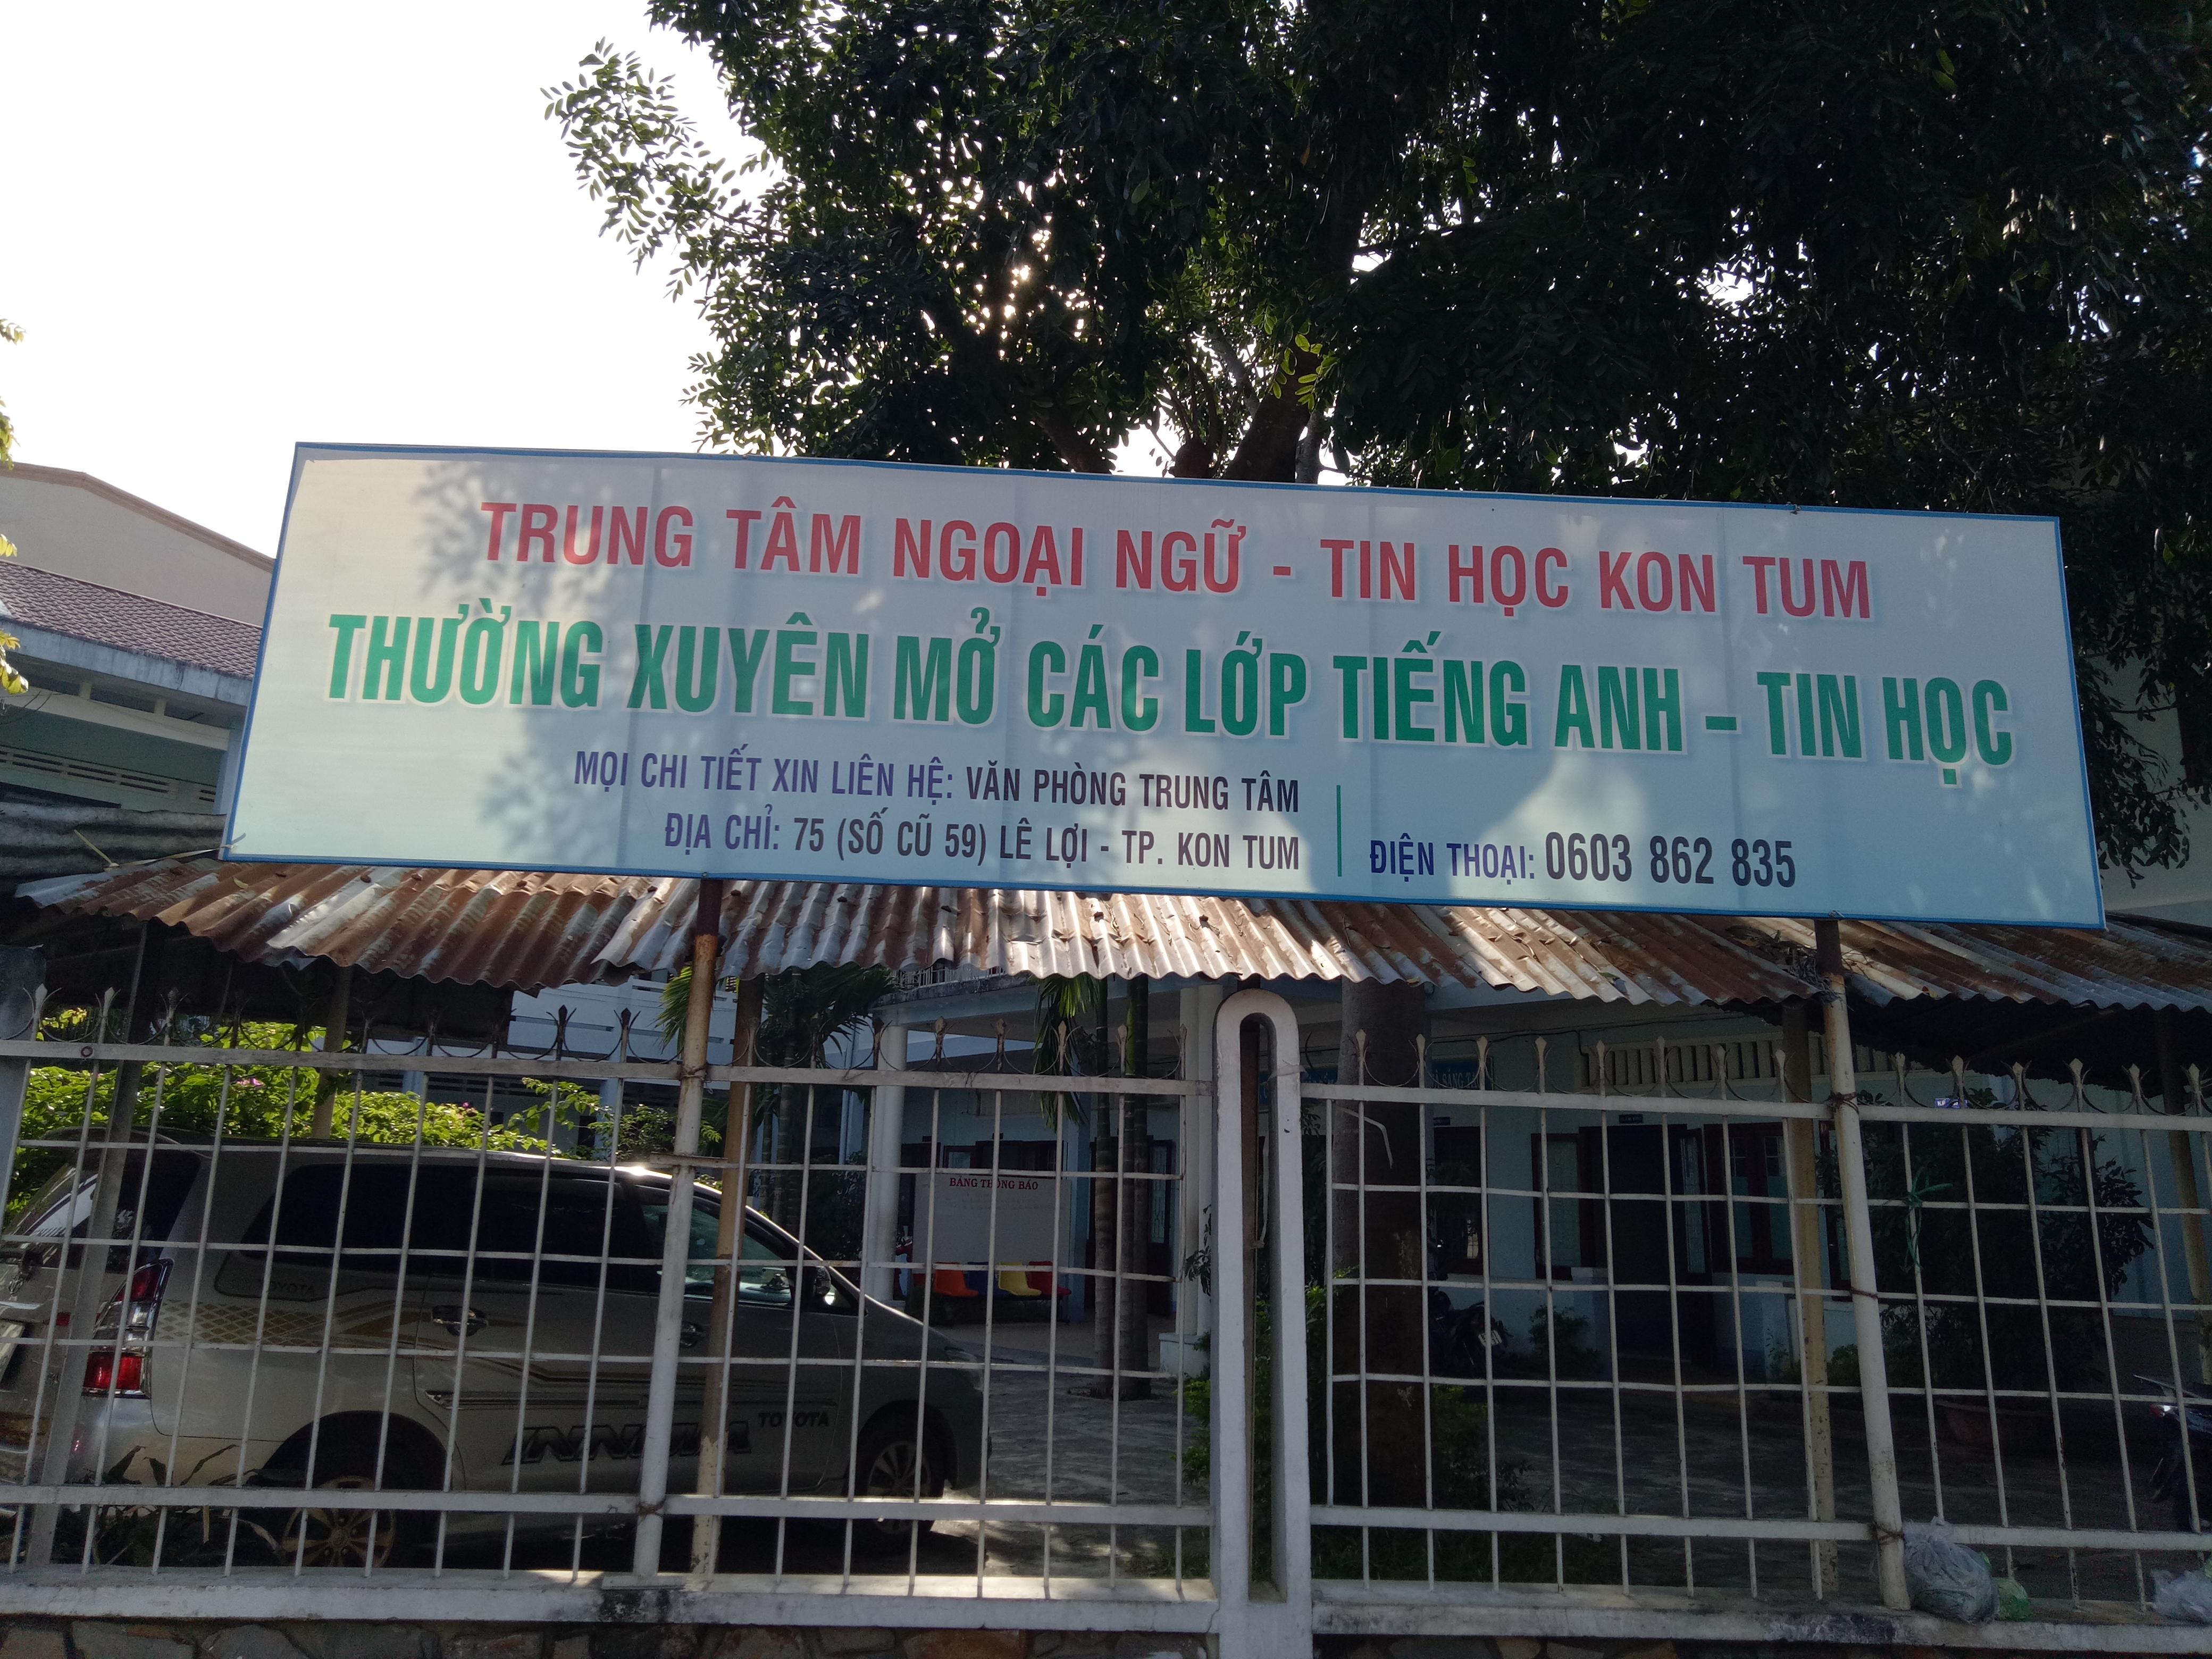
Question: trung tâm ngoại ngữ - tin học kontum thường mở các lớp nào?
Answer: trung tâm ngoại ngữ - tin học kontum thường xuyên mở các lớp tiếng anh - tin học